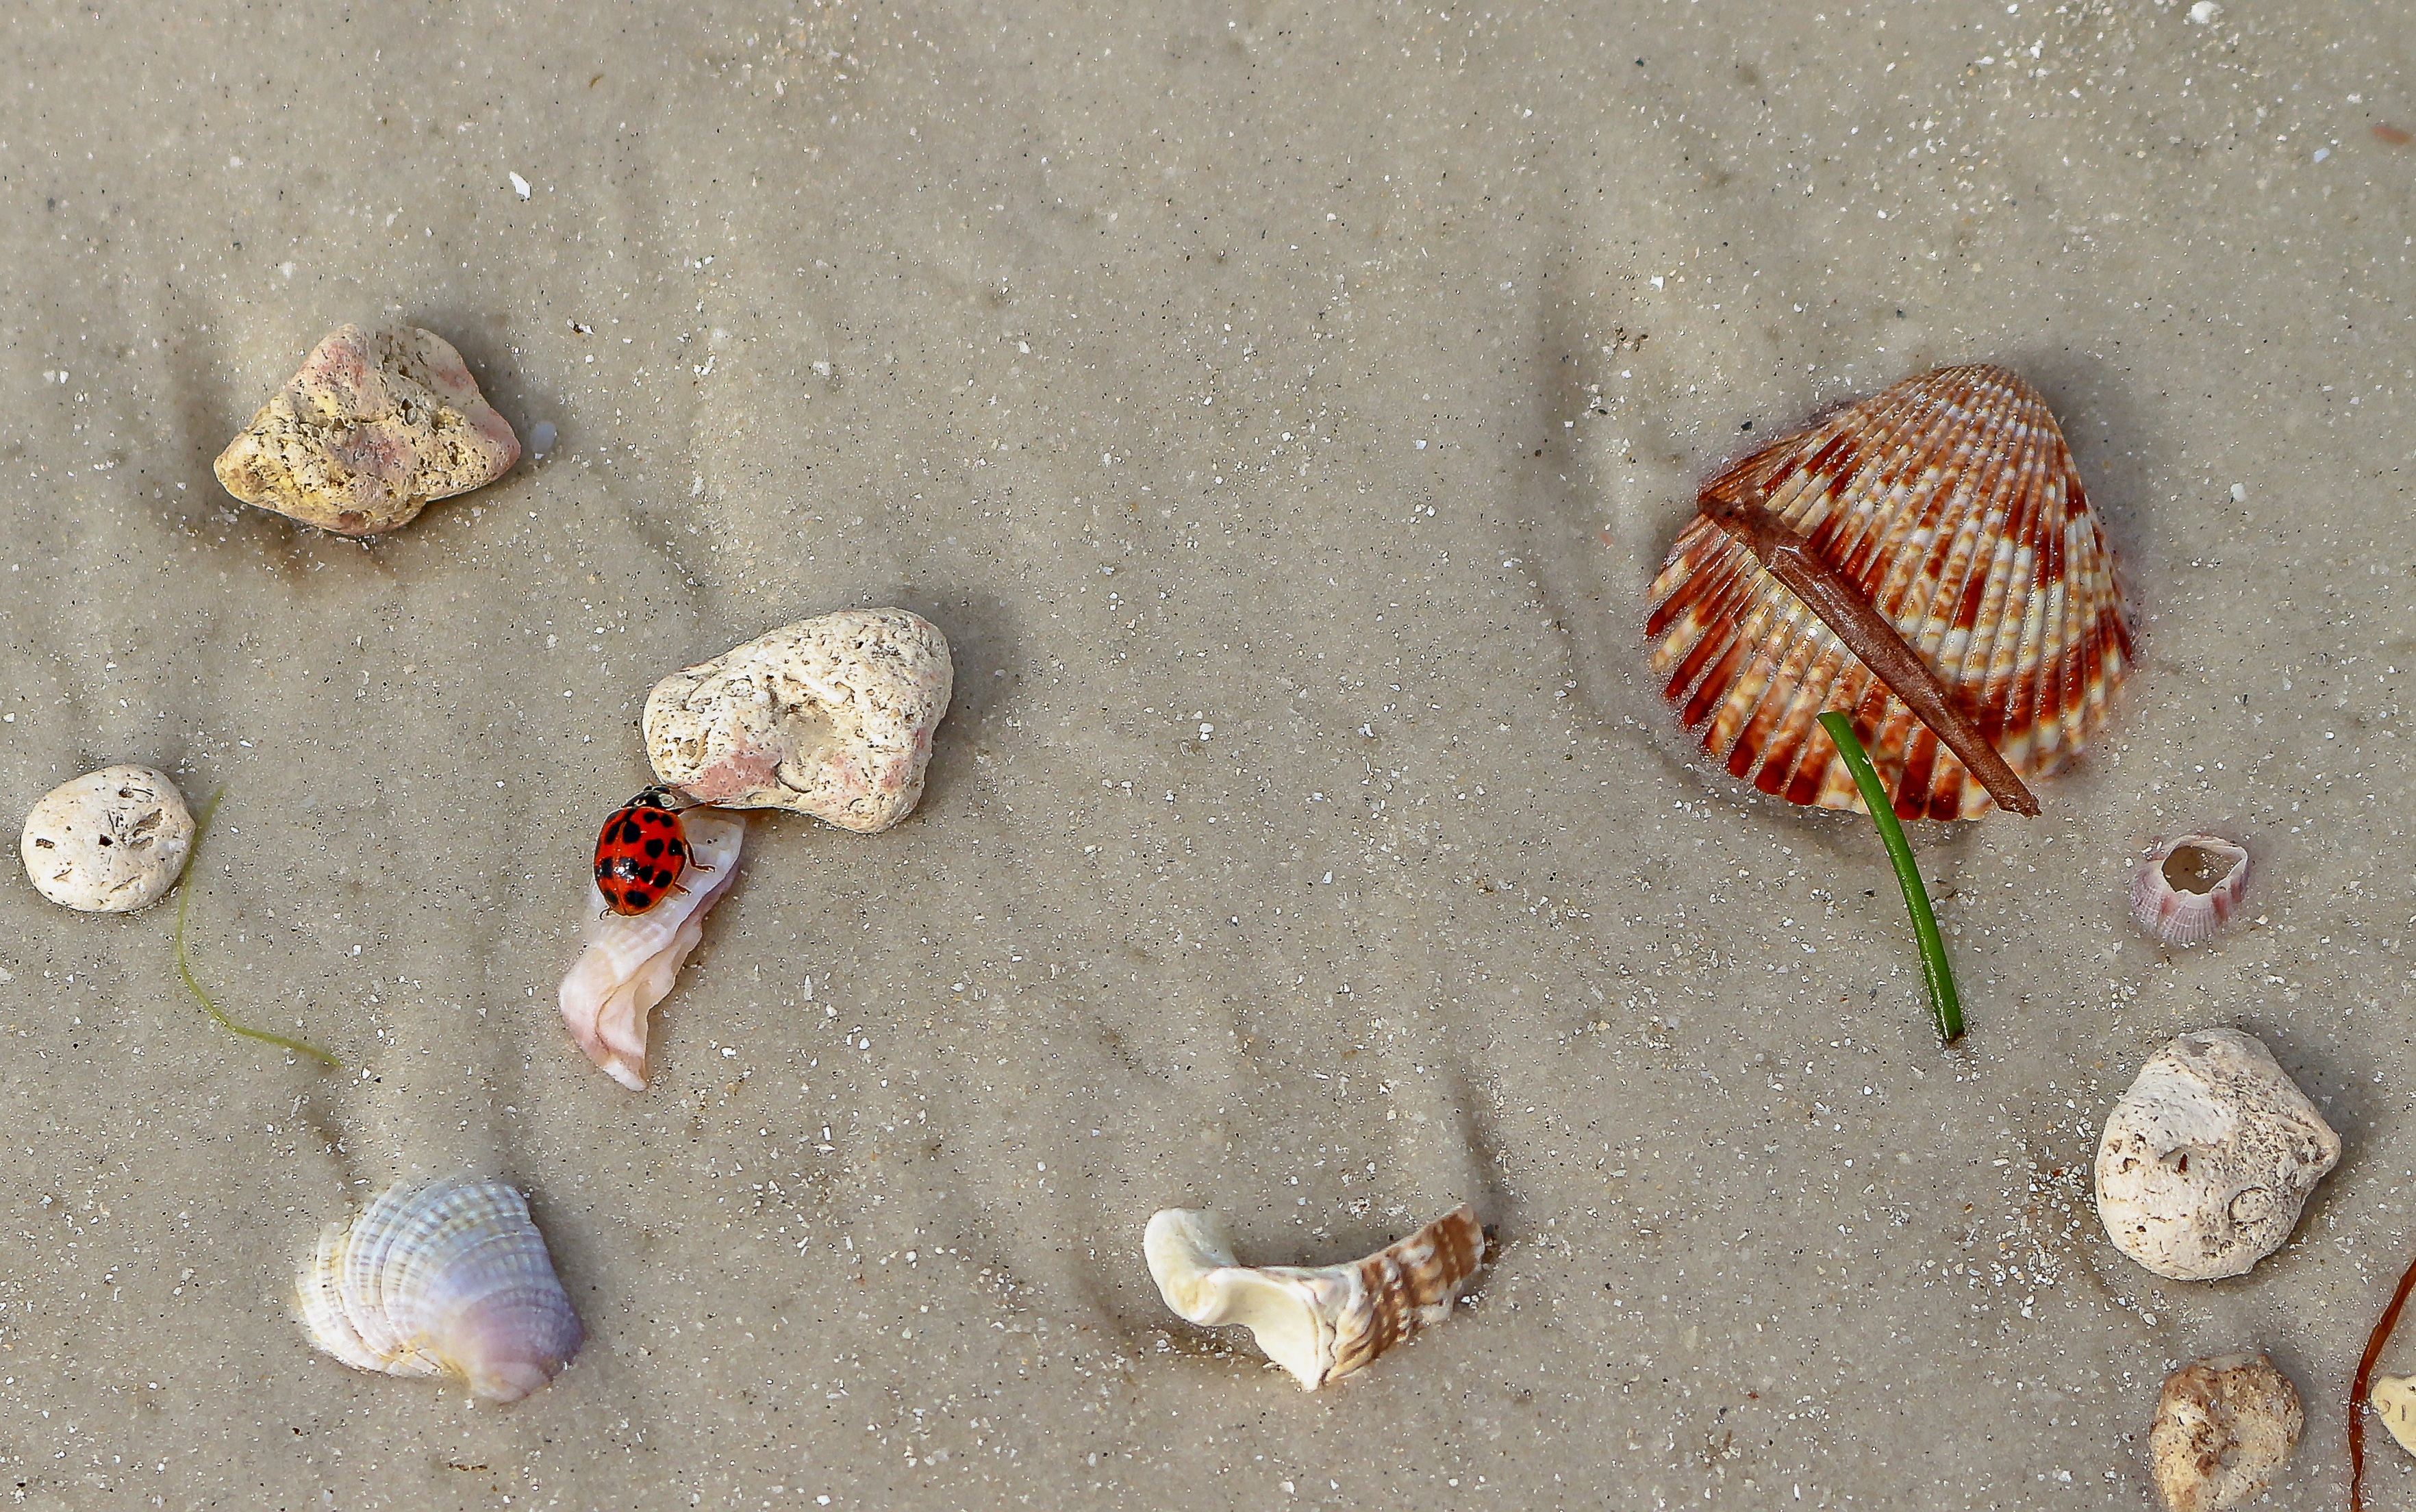
beach, nature, sand, leaf, insect, ladybug, fauna, material, invertebrate, seashell, shells, stones, organ, san antonio